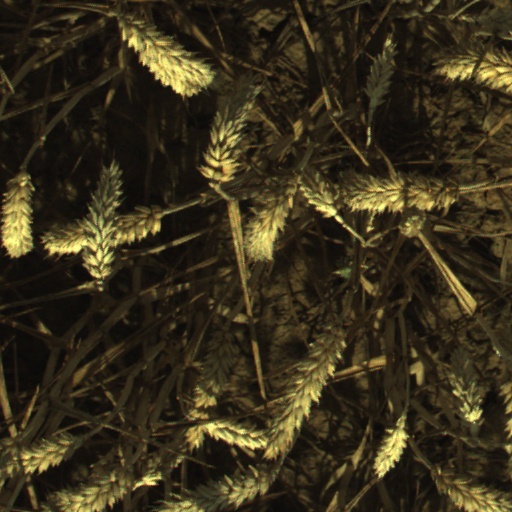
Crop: wheat